Agnes Zawadzki

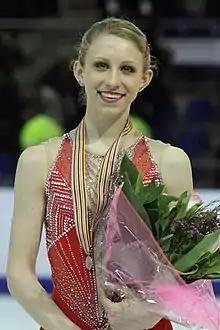
Zawadzki in 2010

Agnes Elizabeth Zawadzki (born July 31, 1994) is an American former competitive figure skater. She is the 2012 Rostelecom Cup bronze medalist and a two-time U.S. national bronze medalist (2012, 2013). As a junior, she was a two-time World Junior medalist (2010 silver, 2011 bronze) and the 2010 U.S. national junior champion.